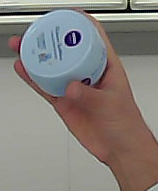
Product: nivea_baby